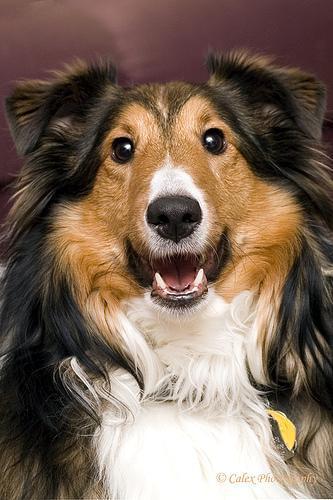
Shetland_sheepdog